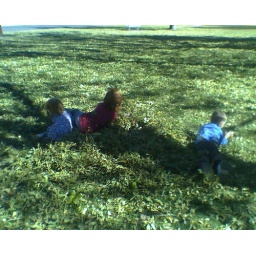
Today we're at the tree park near our house with some friends. Yay leaf piles!